TranzAlpine

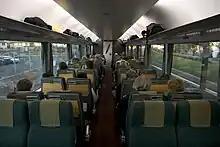
Interior of a 56-foot carriage

On 26 November 2012, the new AK class carriages that were built at Hillside Workshops, were introduced on the service replacing the "big-window" AO carriages. Since mid-2013, fire-suppressed DXC locomotives have been assigned to the service.